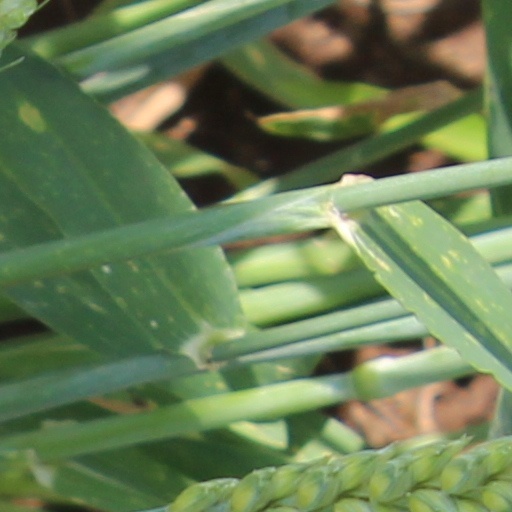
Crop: wheat